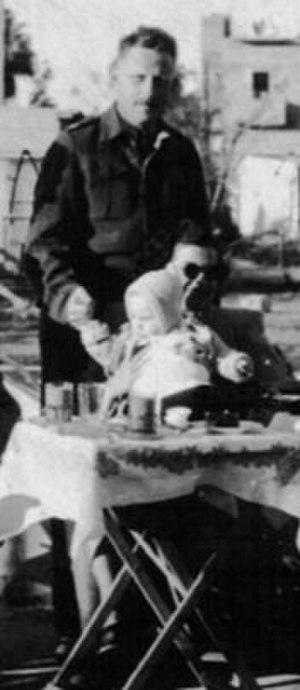
Wolfgang Lotz est un espion israélien.